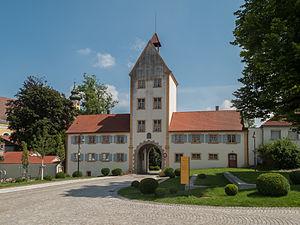
Rot an der Rot est une commune de Haute-Souabe dans l'arrondissement de Biberach, Bade-Wurtemberg, Allemagne, sur la Route Baroque de Haute-Souabe. La ville s'est développée autour de l'ancienne abbaye impériale des Prémontrés.